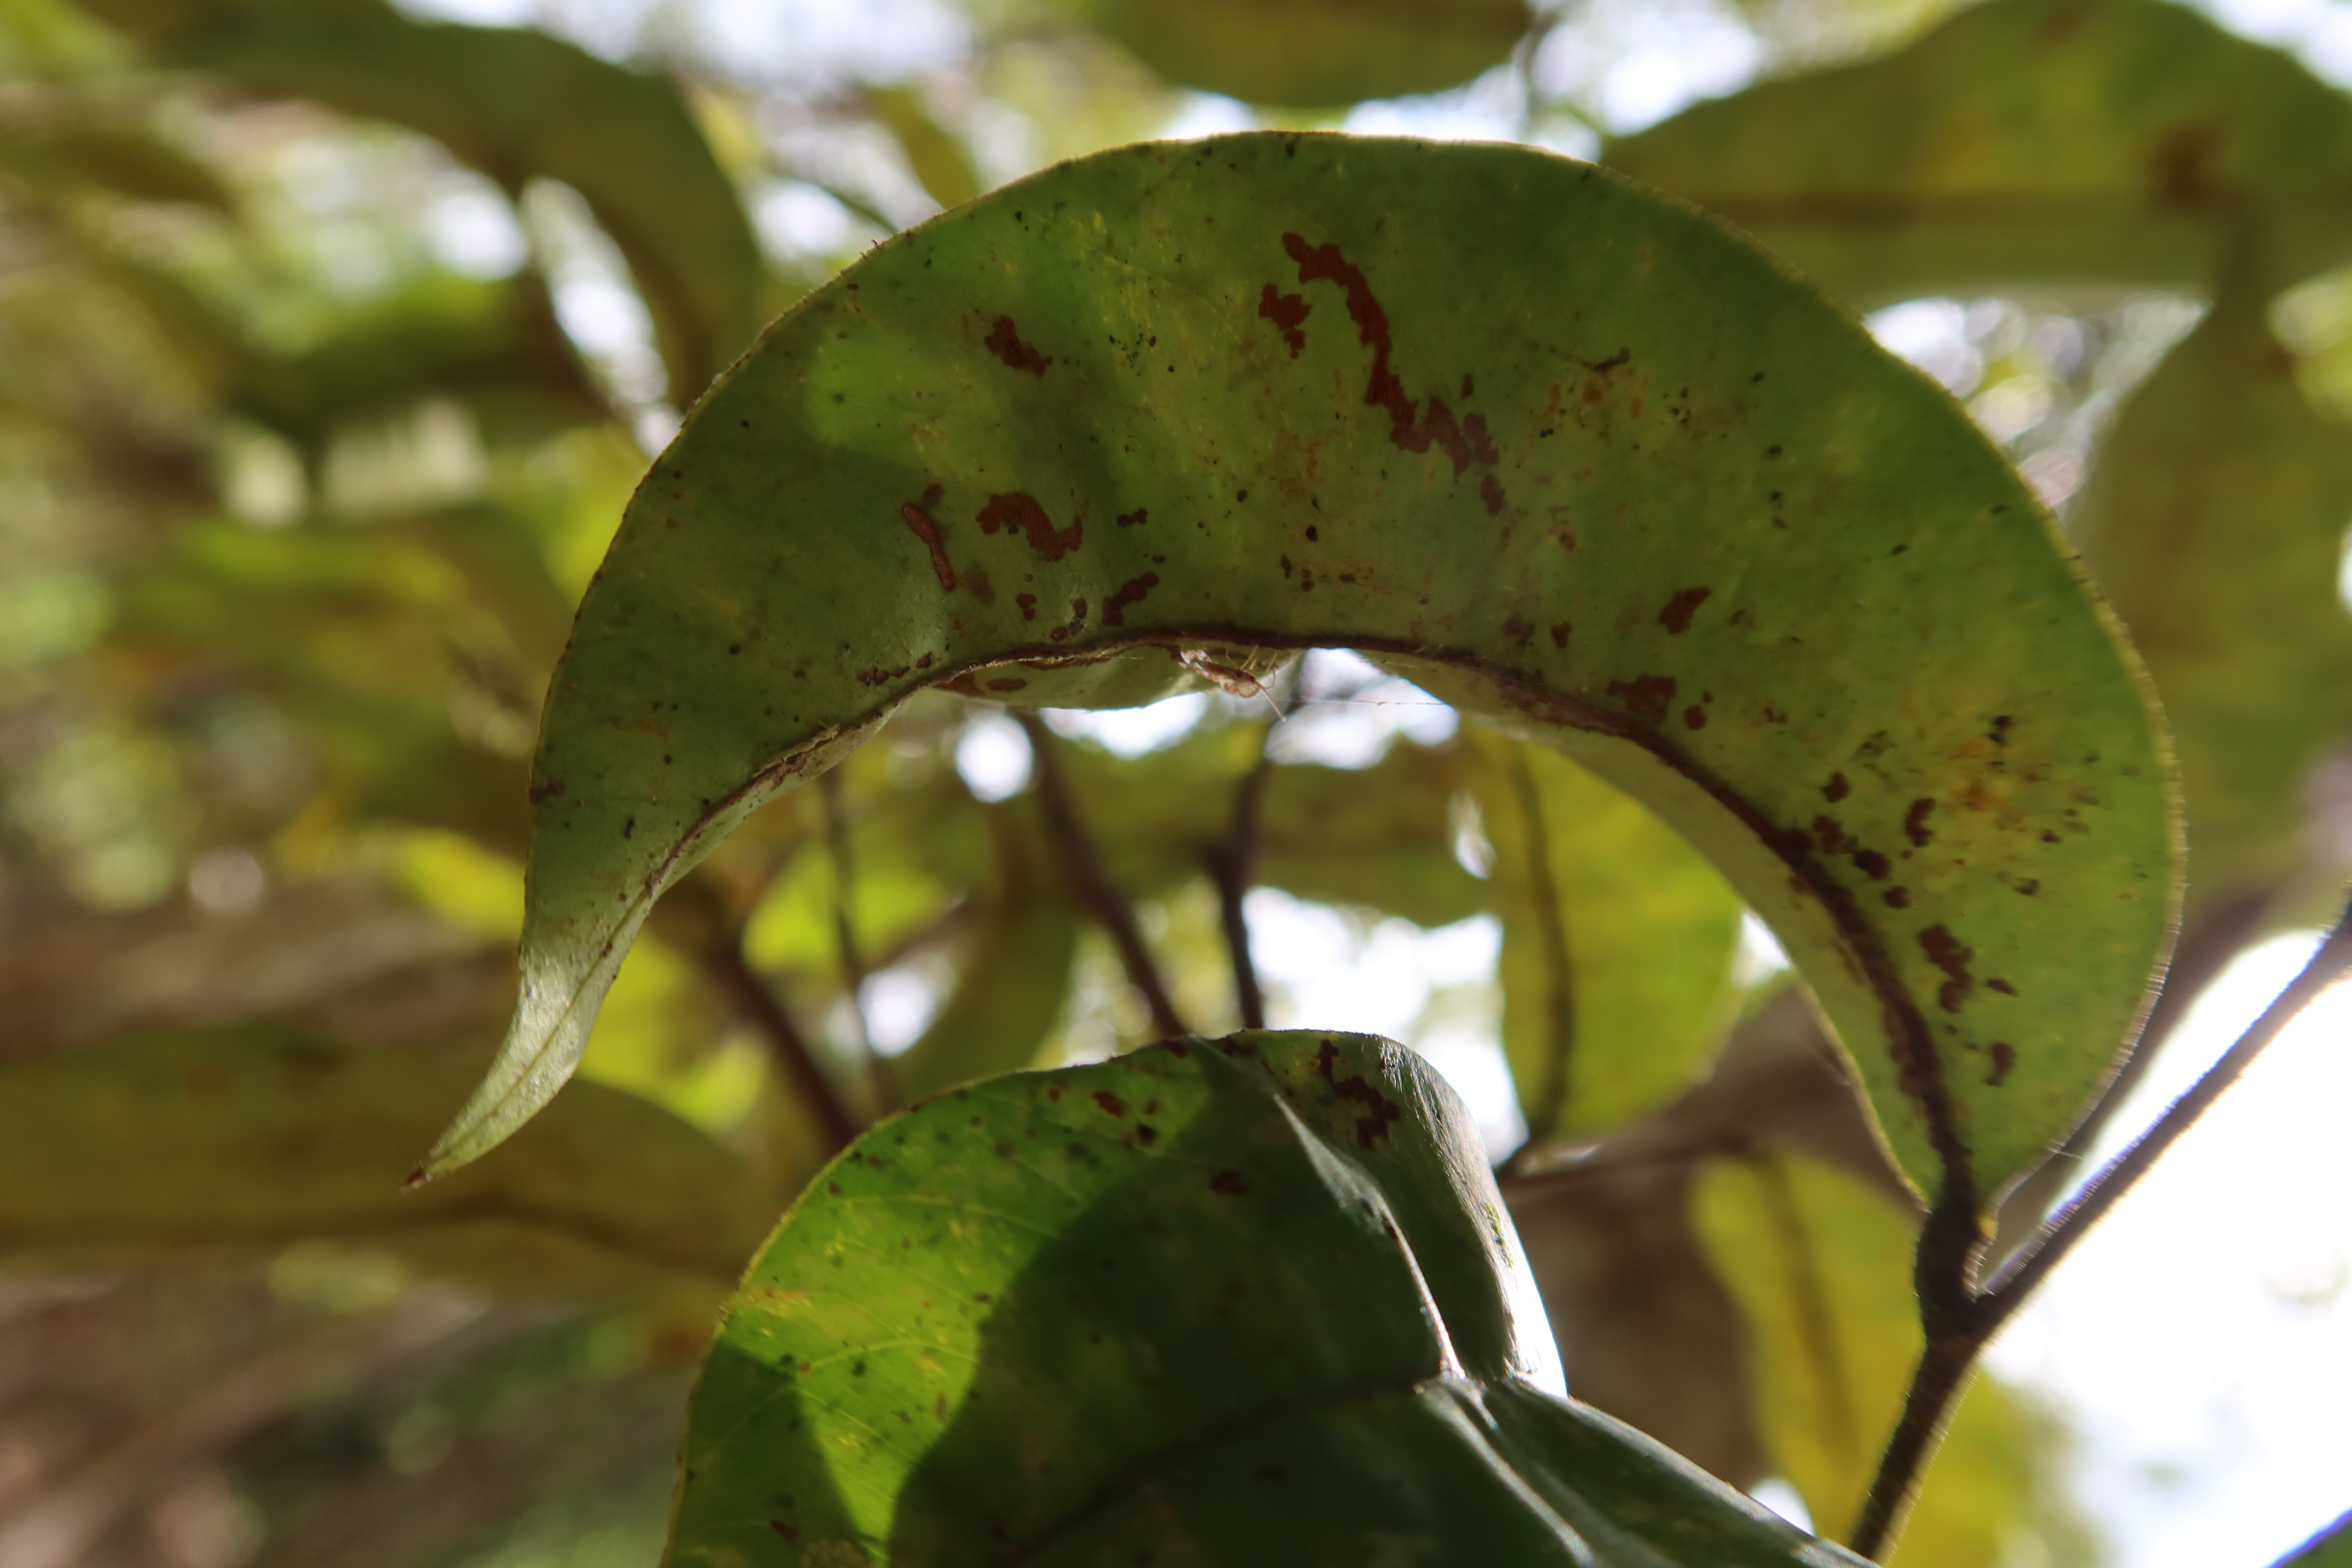
Label: Black spots